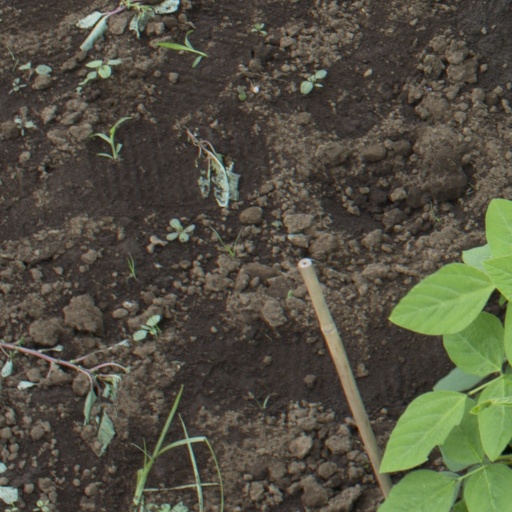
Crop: soybean